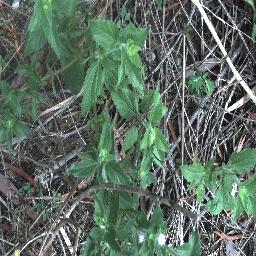
Label: siam_weed